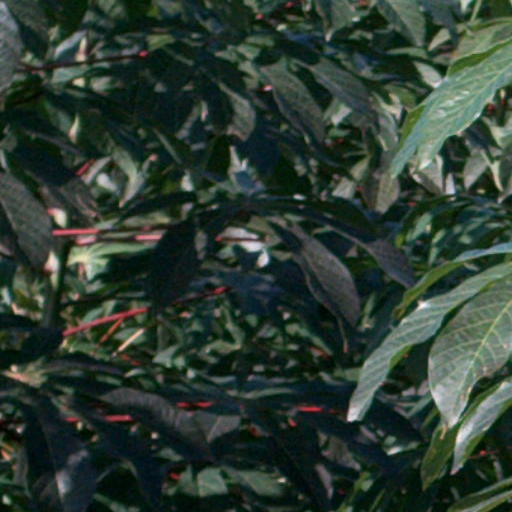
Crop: cassava